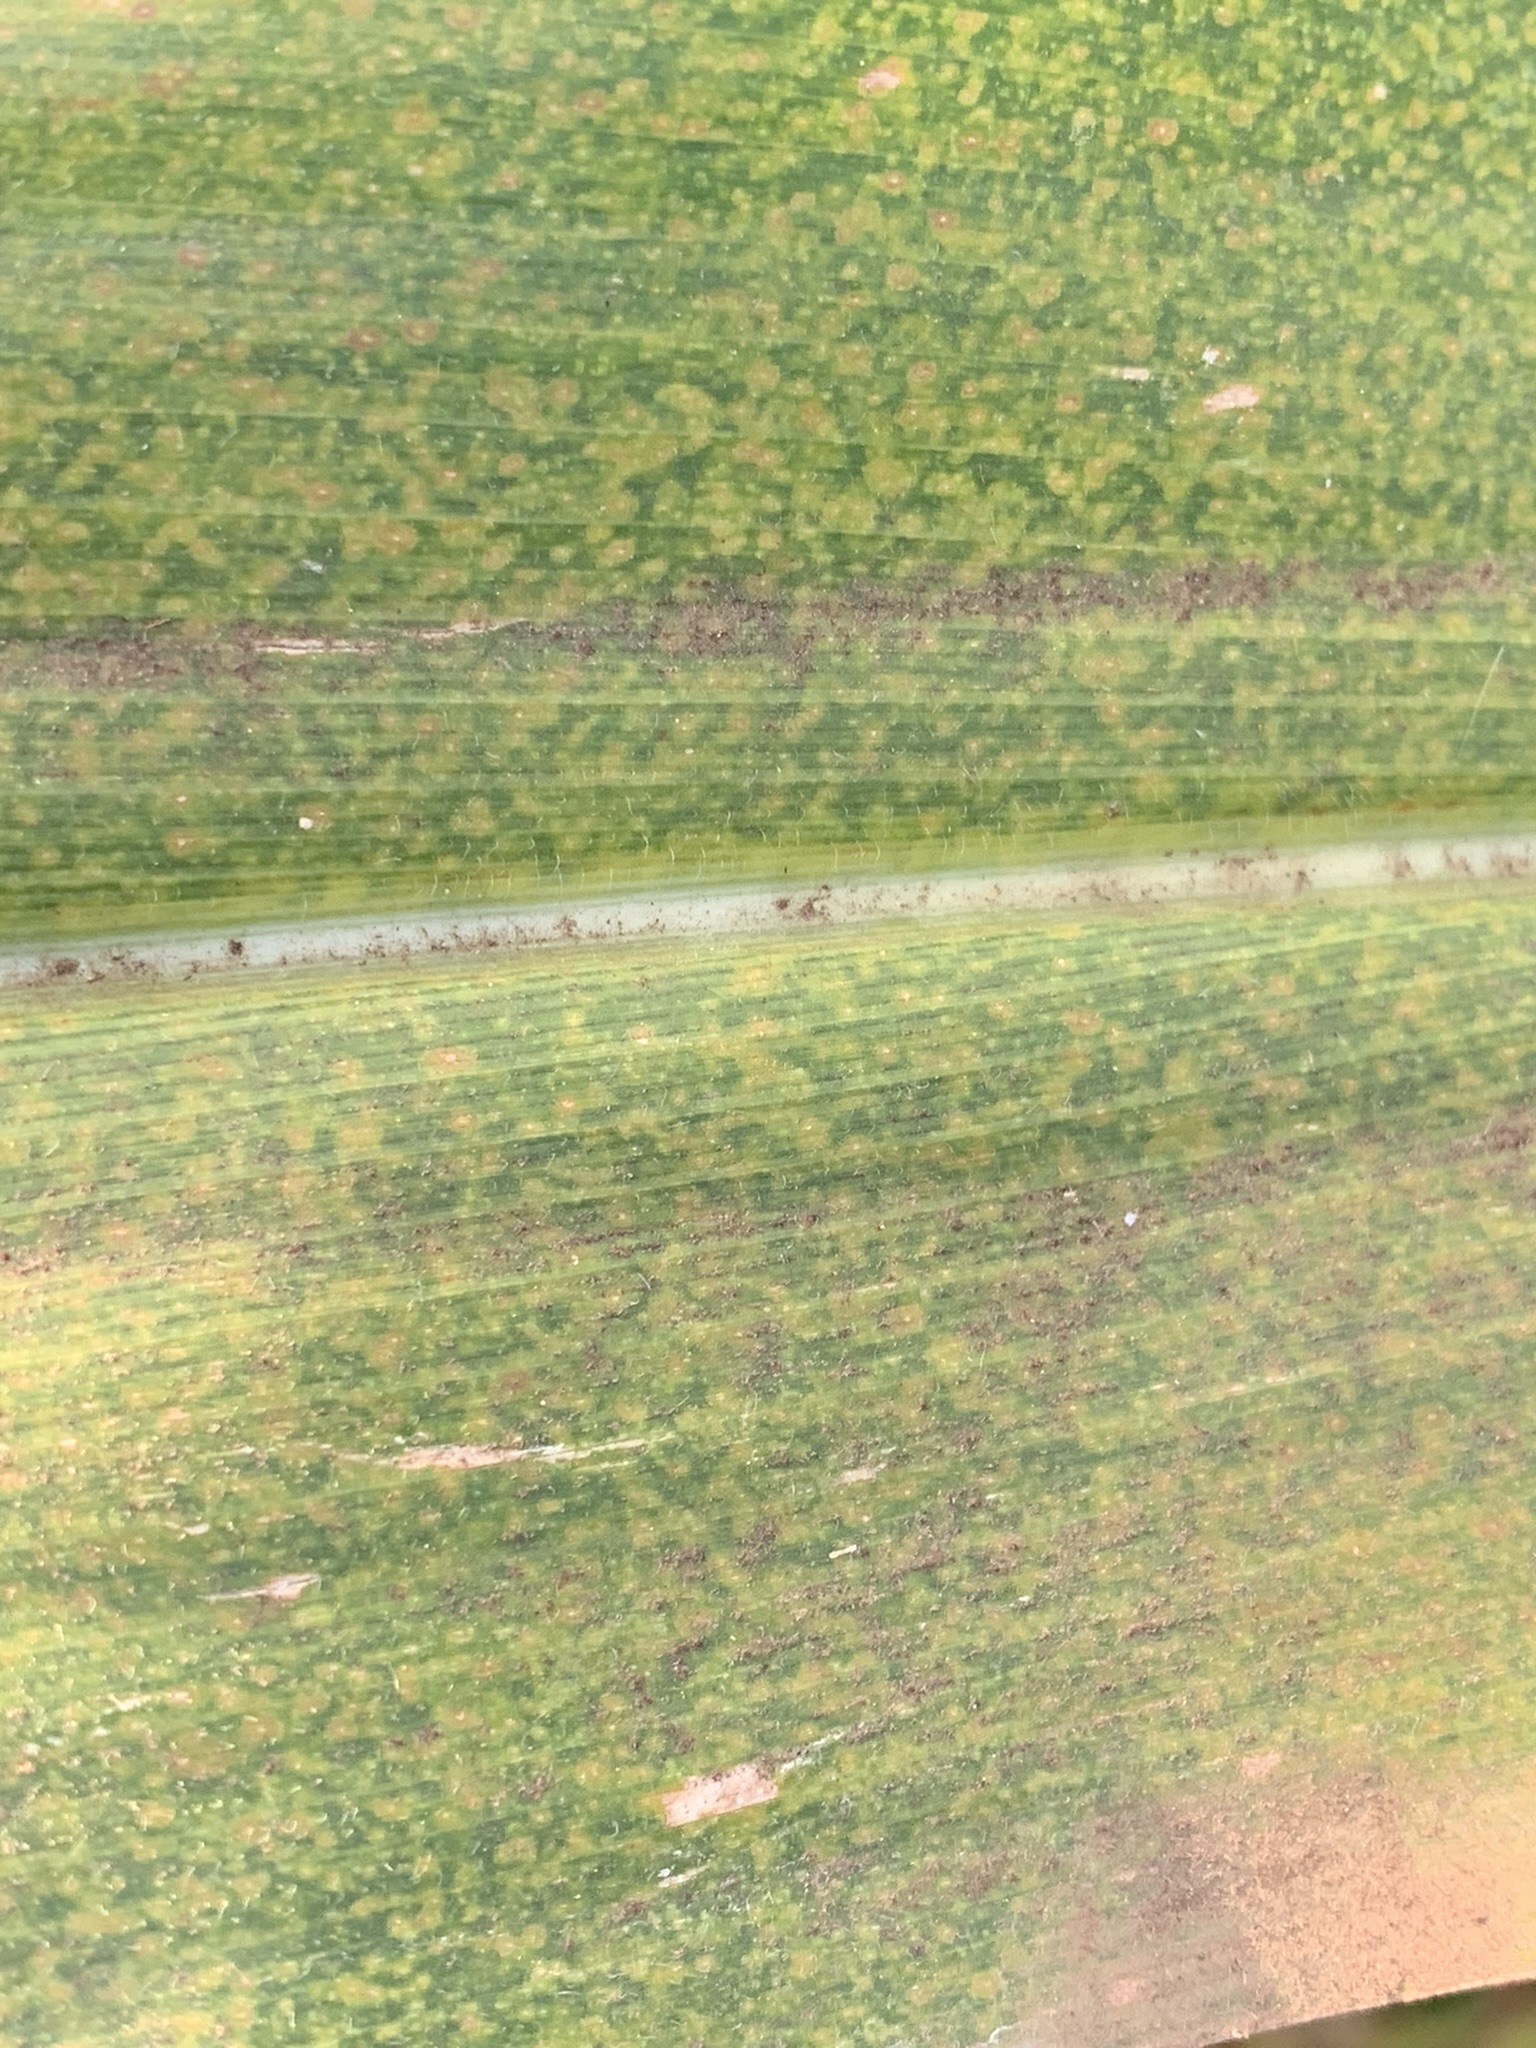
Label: MLN